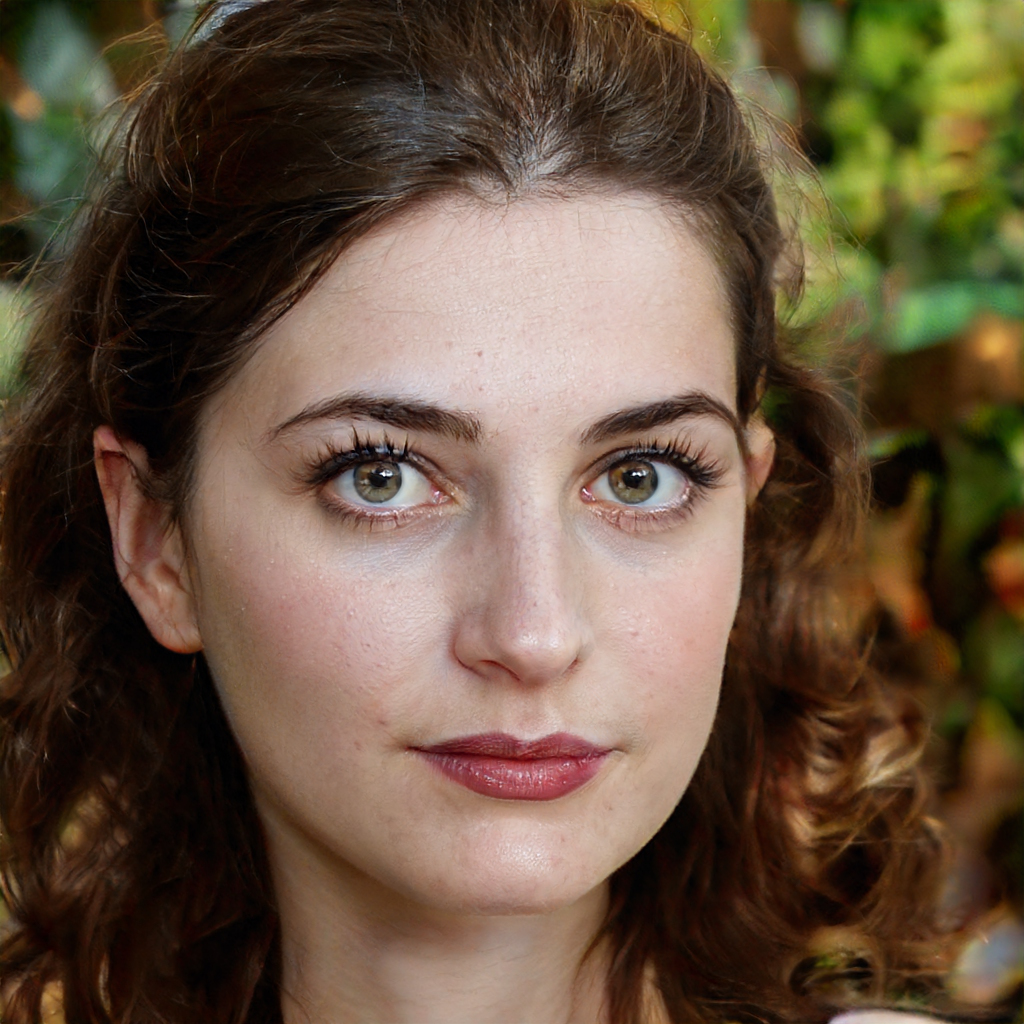
Portrait style: Real Portrait